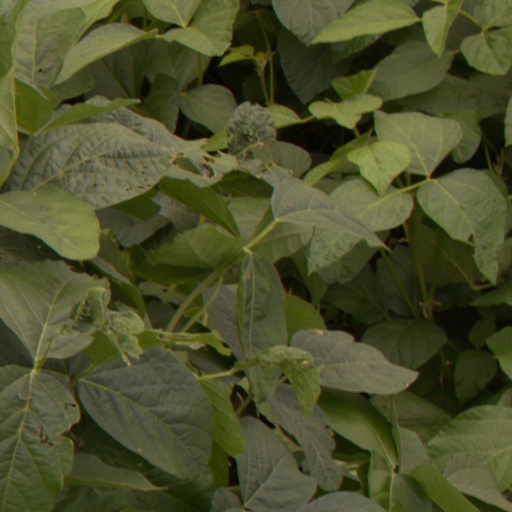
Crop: soybean